Siau Island tarsier

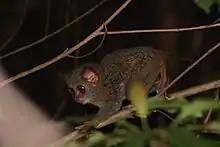
"T. tumpara" on a tree

It was furthermore elaborated upon that the original description of "T. sangirensis" included mention of a specimen from Siau in the Dresden Museum. Thus it was argued for further investigations of the Siau tarsier to see if it was taxonomically separable from "T. sangirensis".